Israel–Russia relations

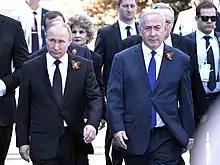
Putin and Netanyahu during the Moscow Victory Day Parade on 9 May 2018

In March 2018, Israel declined to attribute the poisoning of Sergei and Yulia Skripal to Russia in its statement on the matter and refused to expel any Russian diplomats, drawing criticism from the United Kingdom. In May 2018, Defence Minister Avigdor Lieberman stated the Israeli government had opposed sanctions on Russia despite foreign pressure to support them.